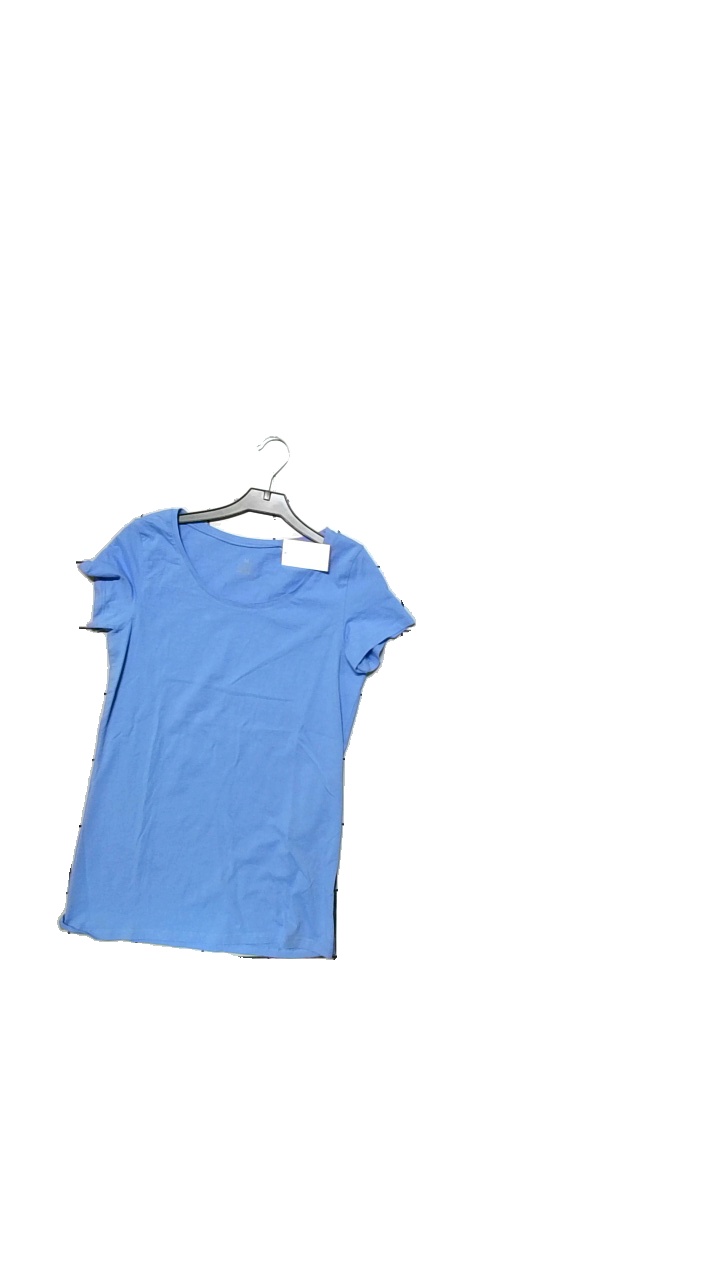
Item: T-shirt (Ladies)
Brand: Kappahl
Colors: Blue
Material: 95% cotton, 5% polyester
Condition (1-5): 4
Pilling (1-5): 5
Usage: Reuse
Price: <50